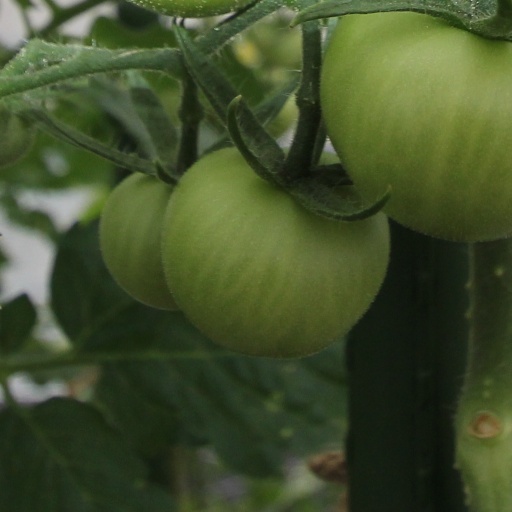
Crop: tomato